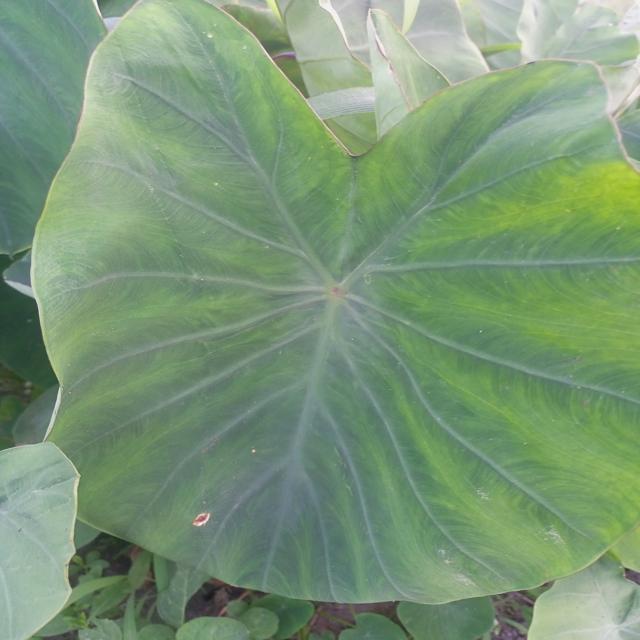
Label: Early_Blight